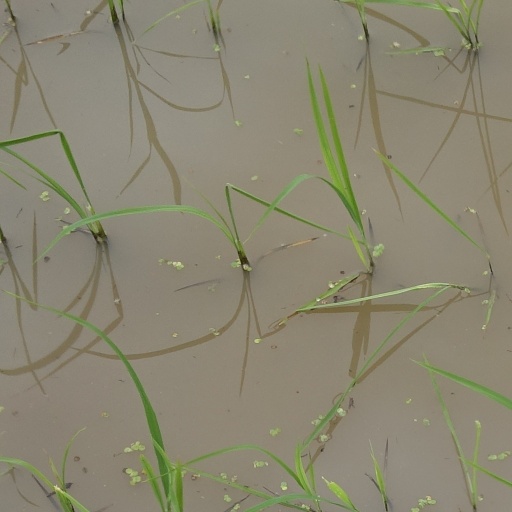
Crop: rice